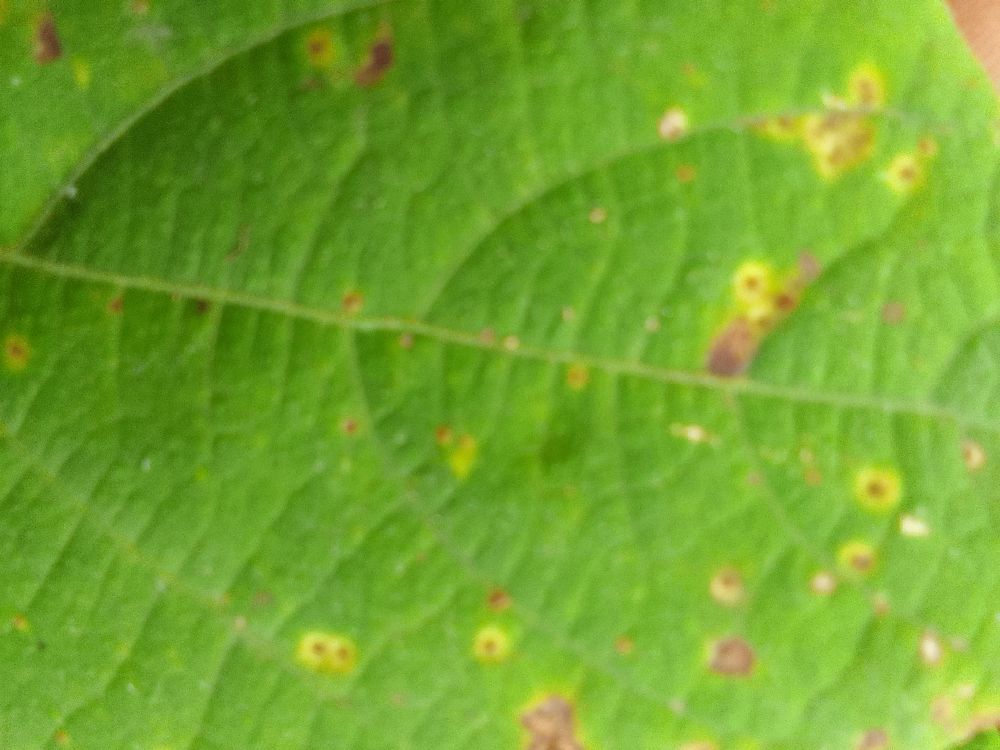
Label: rust